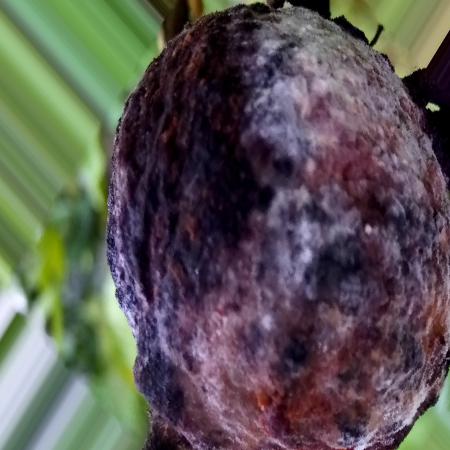
Label: Phytopthora